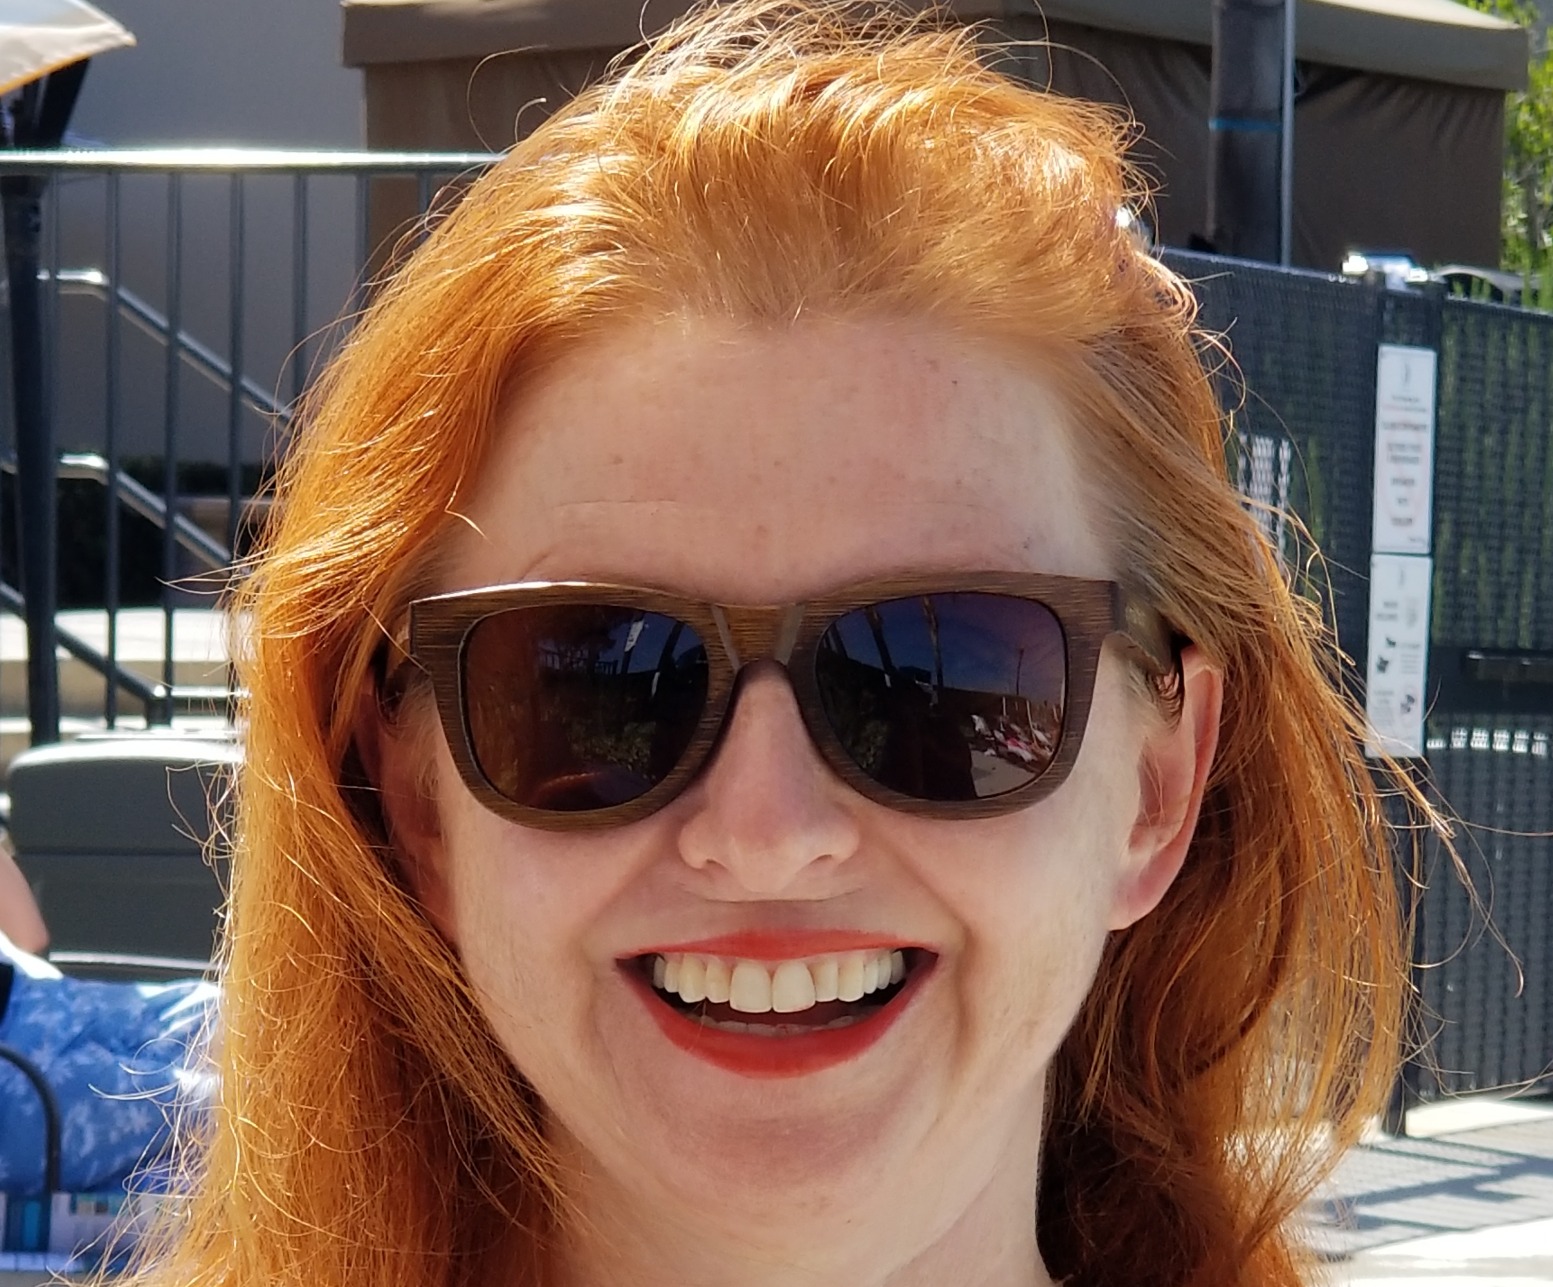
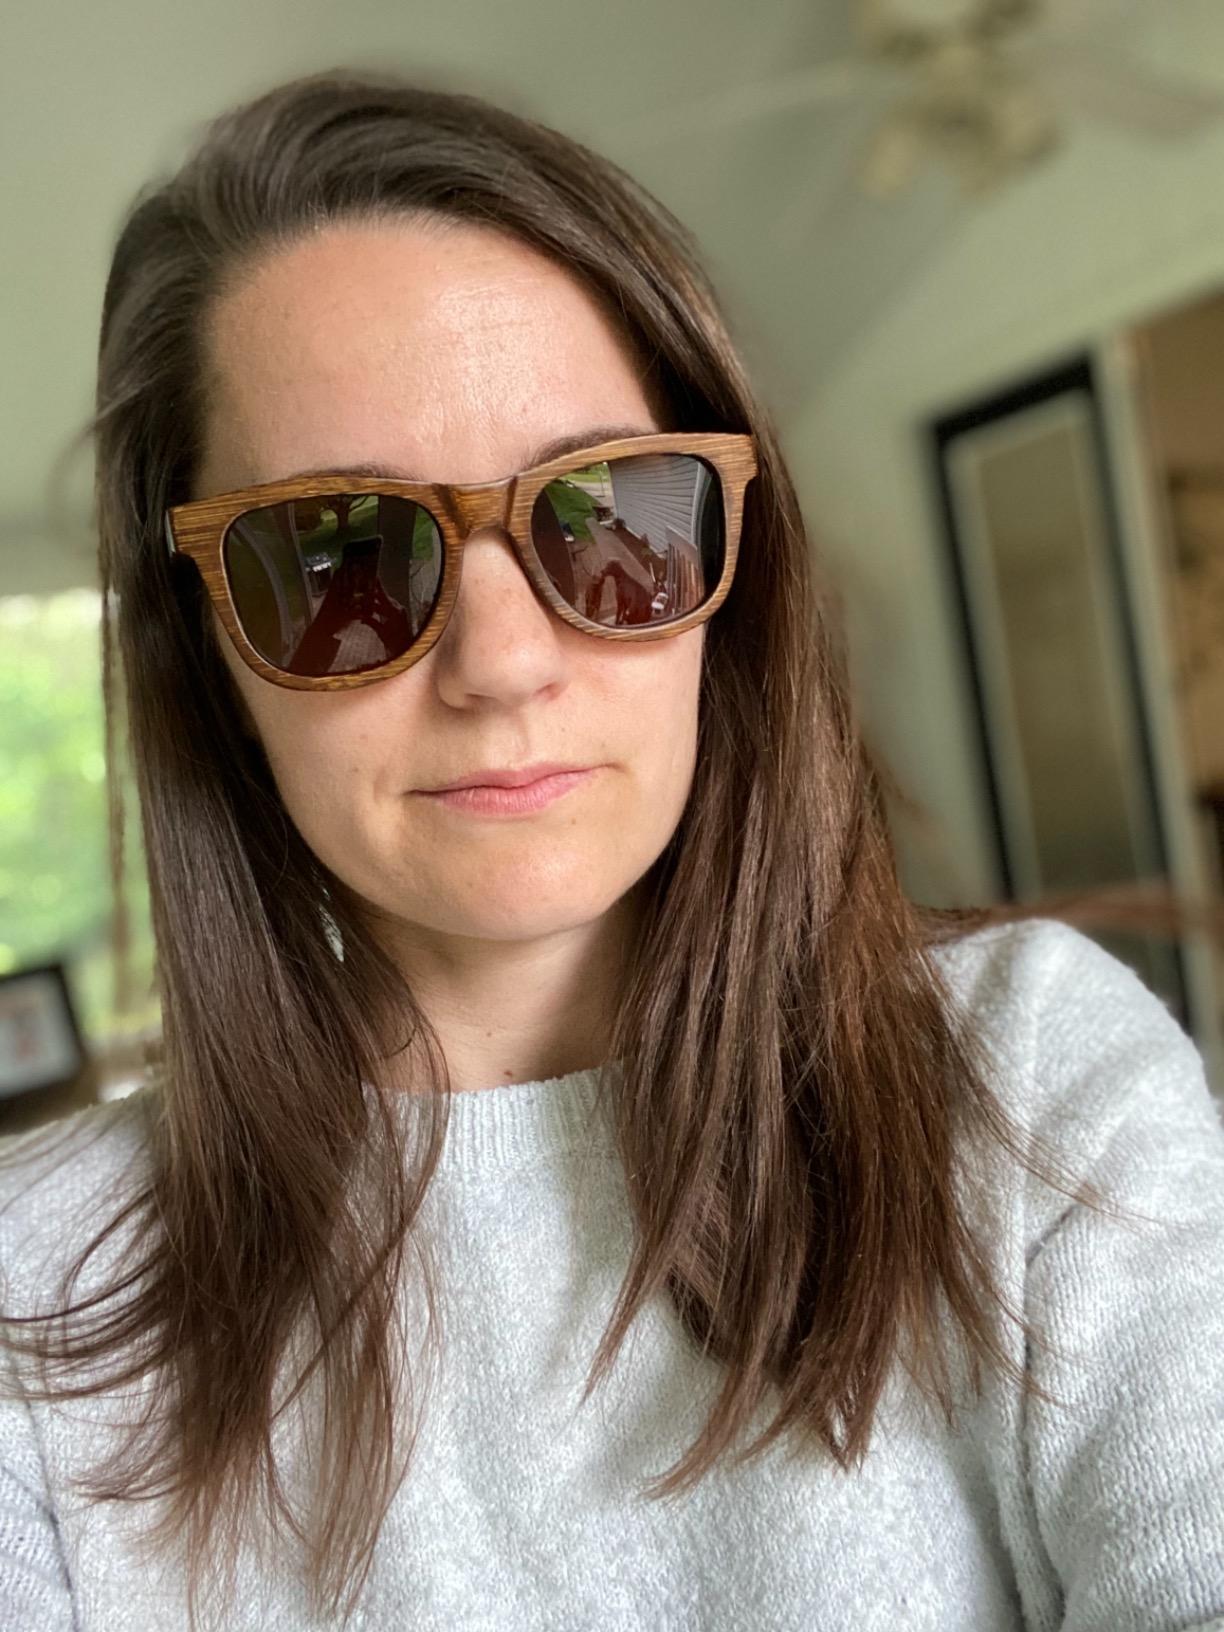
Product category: accessories_sunglasses
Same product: yes